Electric clock

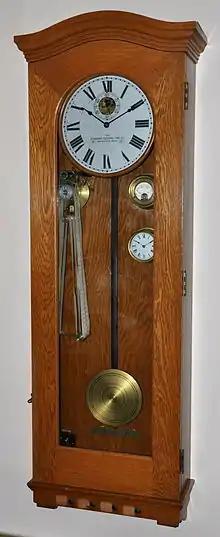
Master clock from synchronized school clock system. c.1928 Electromechanical movement winds each minute and impulses slave clocks each minute. Operates on 24 Volts DC

A clock that employs electricity in some form to power a conventional clock mechanism is an electromechanical clock. Any spring or weight driven clock that uses electricity (either AC or DC) to rewind the spring or raise the weight of a mechanical clock then is an electromechanical clock. In electromechanical clocks the electricity serves no time keeping function. The timekeeping function is regulated by the pendulum. Near the end of the nineteenth century, the availability of the dry cell battery made it practical to use electric power in clocks. The use of electricity then led to many variations of clock and motor designs. Electromechanical clocks were made as individual timepieces but most commonly were used as integral parts of synchronized time installations. Experience in telegraphy led to connecting remote clocks (slave clocks) via wires to a controlling (master clock) clock. The goal was to create a clock system where each clock displayed exactly the same time. The master and the slaves are electromechanical clocks. The master clock has a conventional self-winding clock mechanism that is rewound electrically. The slave clock mechanism is not a conventional clock mechanism as it consists only of a ratchet wheel and time train. Slave clocks rely upon electrical impulses from the master clock to mechanically move the clock hands one unit of time. Synchronized time systems are made up of one master clock and any number of slave clocks. The slave clocks are connected by wires to the master clock. These systems are found in locations where multiple clocks would be used such as learning institutions, businesses, factories, transportation networks, banks, offices and government facilities. A notable example of this type of system is the Shortt-Synchronome clock, which is an example of an electromechanical gravity remontoire. These self-winding clock systems were usually low voltage DC. They were installed through the 1950s and by then systems with synchronous motor clocks were becoming the clock system of choice.